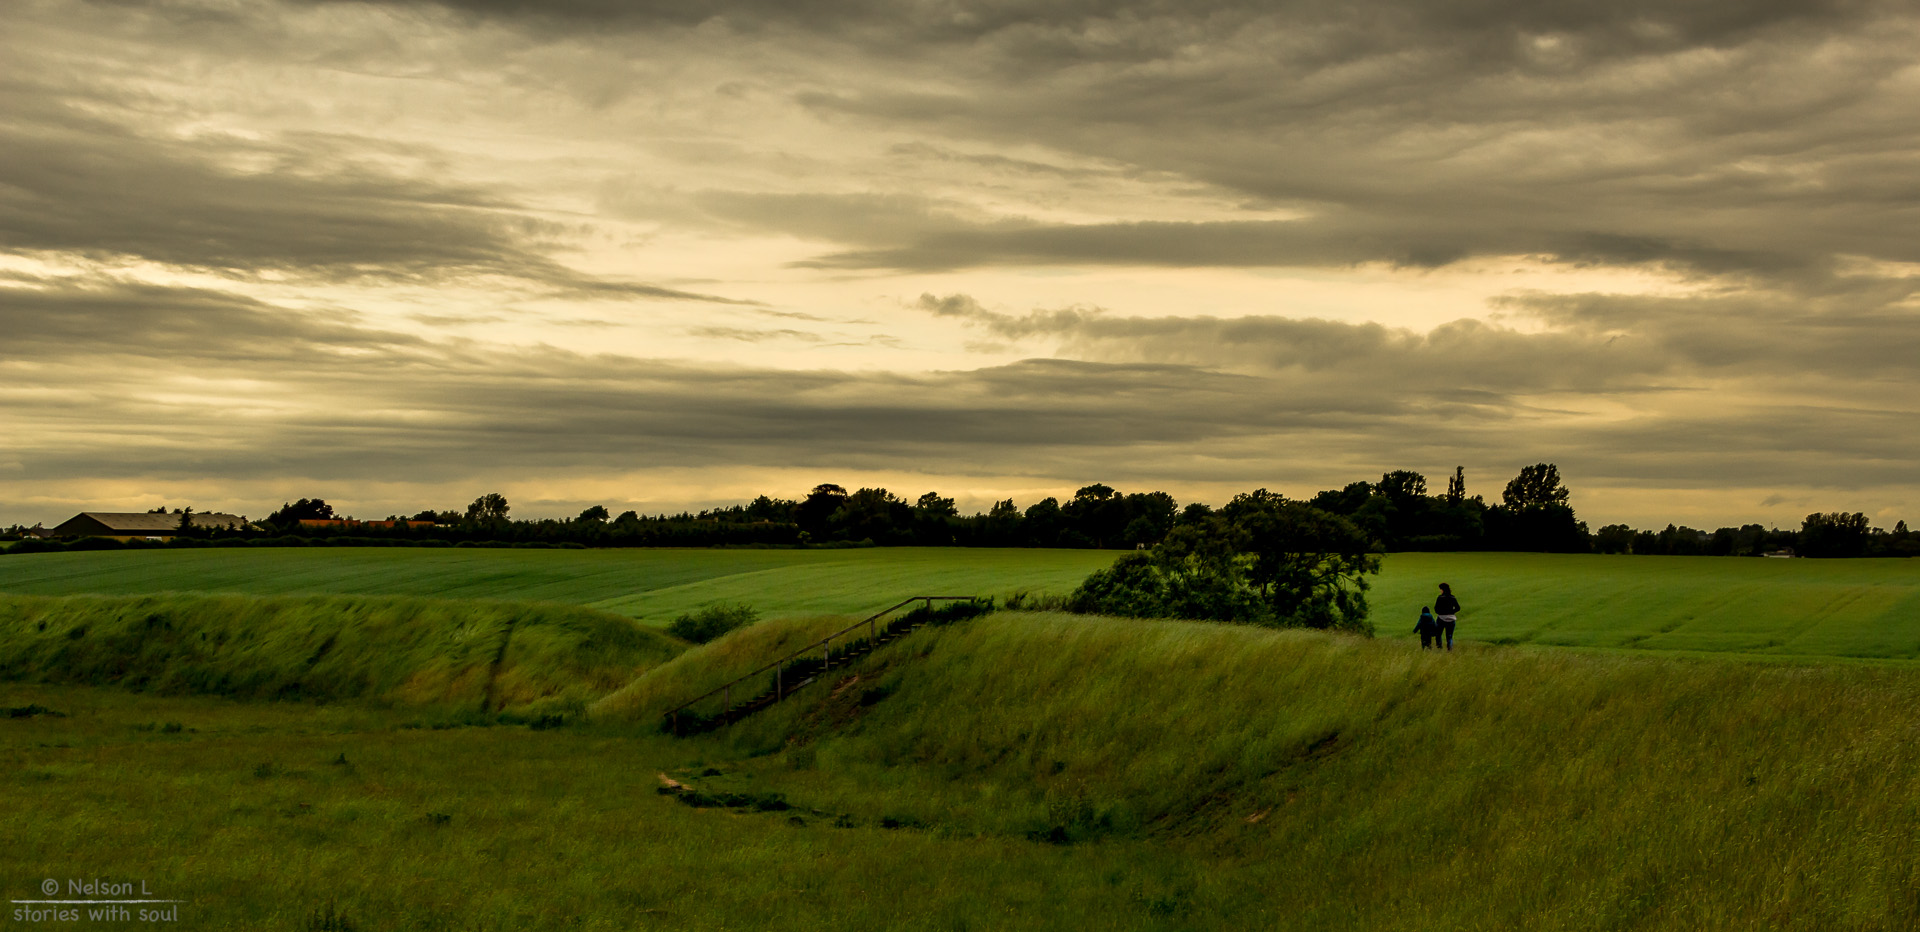
landscape, tree, nature, grass, horizon, creative, cloud, sky, sunset, field, camera, photography, meadow, prairie, morning, hill, dawn, explore, dusk, green, lens, pasture, canon, agriculture, savanna, plain, world, flickr, 2014, clouds, fortress, best, moments, grassland, denmark, dinamarca, portugal, fotografie, scene, 600d, habitat, nelson, snap, interesting, most, moment, decisive, souls, frias, lourenco, viking, regionzealand, slagelsemunicipality, steppe, rural area, paddy field, natural environment, geographical feature, grass family